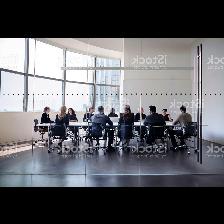
Label: Human